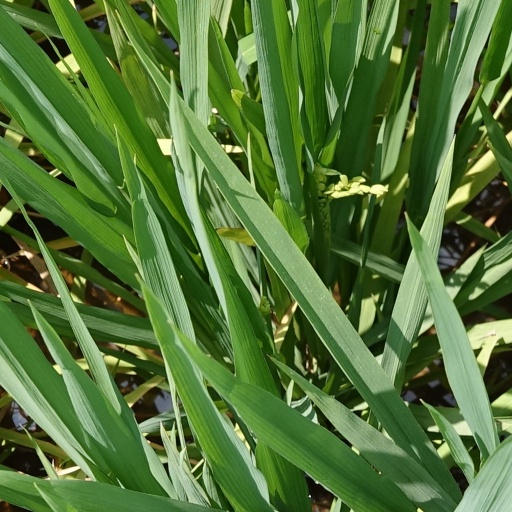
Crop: rice